Martin Ødegaard

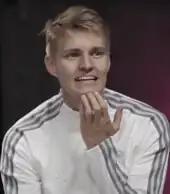
Ødegaard with Real Madrid in 2020

In February 2020, he scored against Real Madrid to help his loan club eliminate his parent club from the 2019–20 Copa del Rey at the quarter-final stage. Real Sociedad reached the final of the competition, but it was postponed due to the COVID-19 pandemic in Spain; they also qualified for the 2020–21 UEFA Europa League after finishing sixth in La Liga and the season was a successful one for Ødegaard on a personal level. He missed the end of the season having been diagnosed in June with tendinopathy, a problem that had also occurred some months earlier.